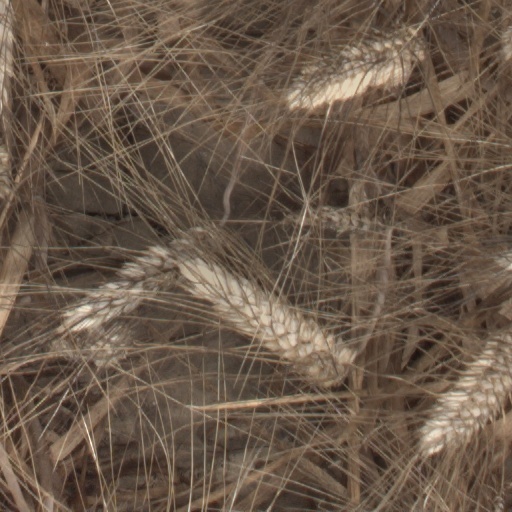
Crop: wheat